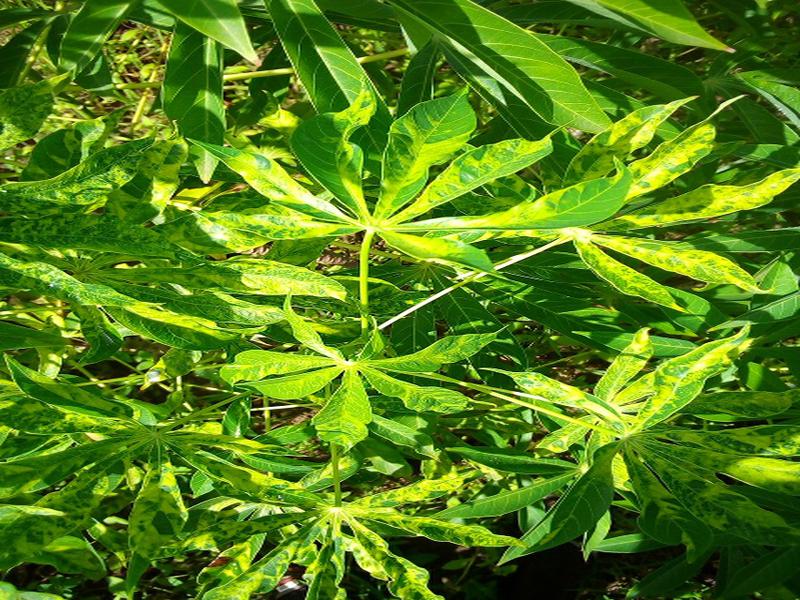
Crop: cassava
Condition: mosaic_disease